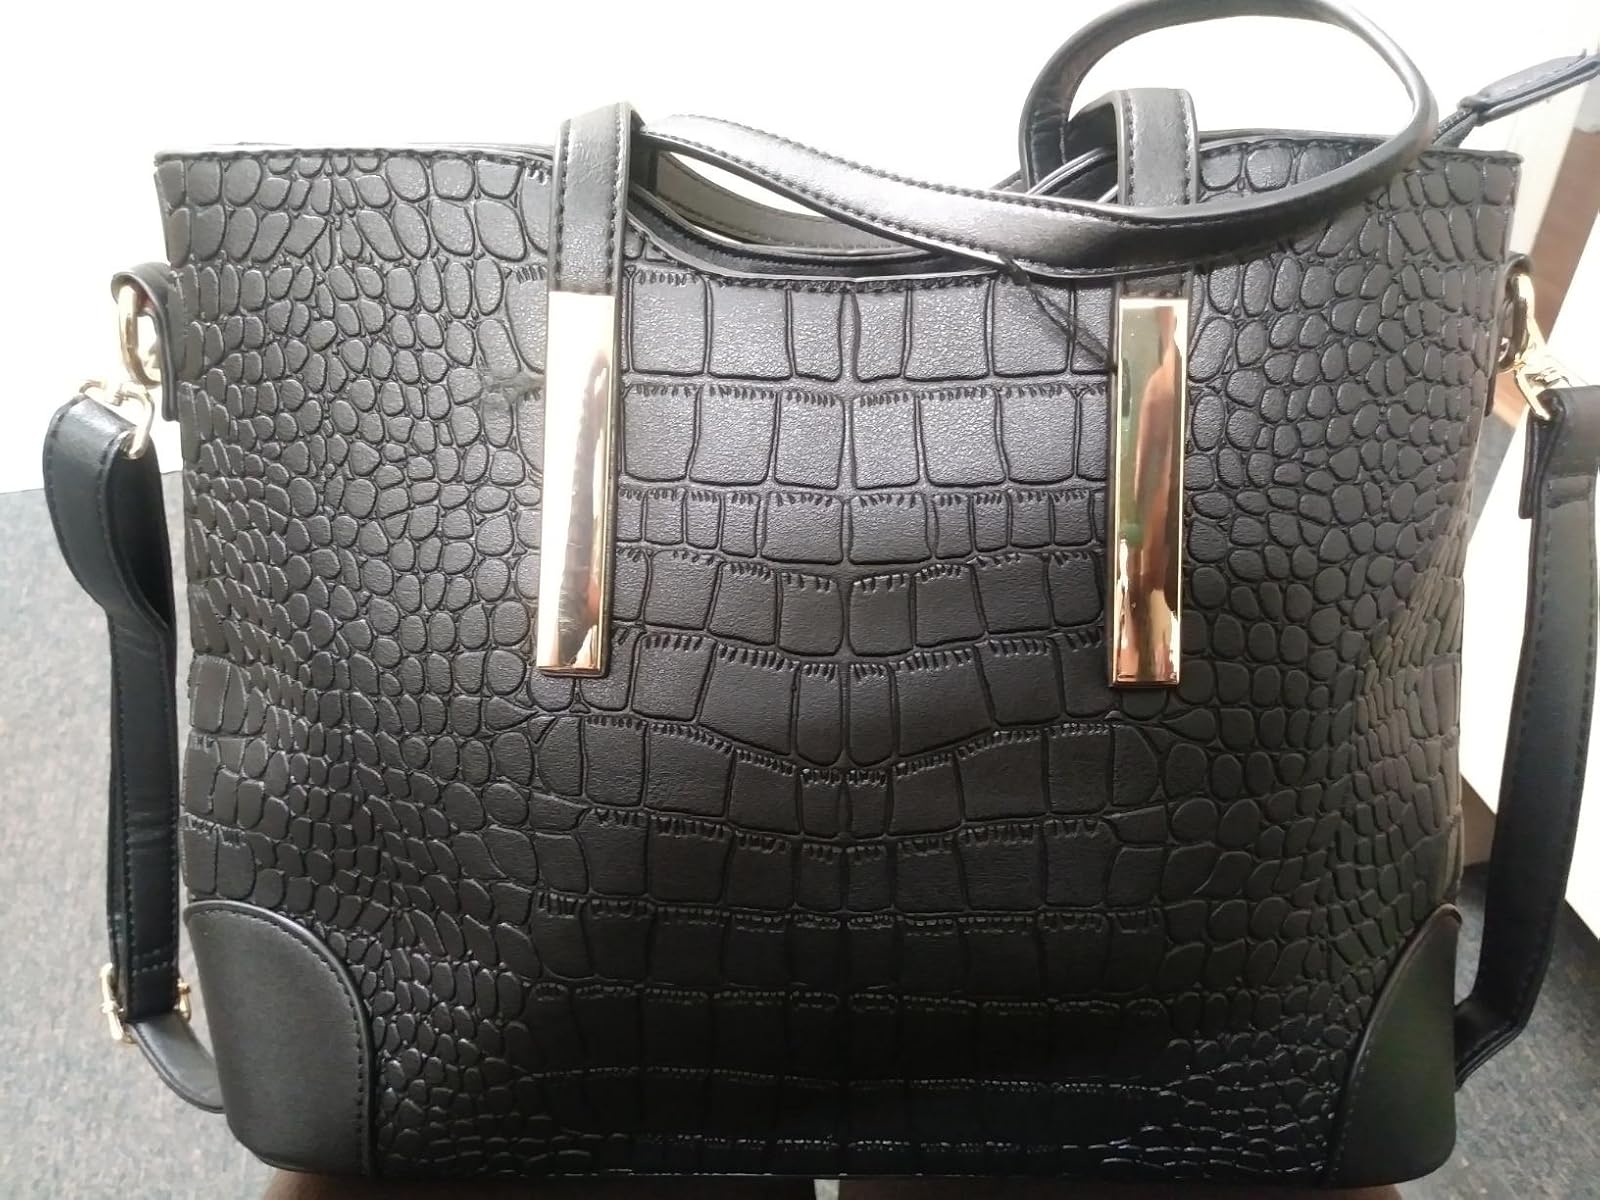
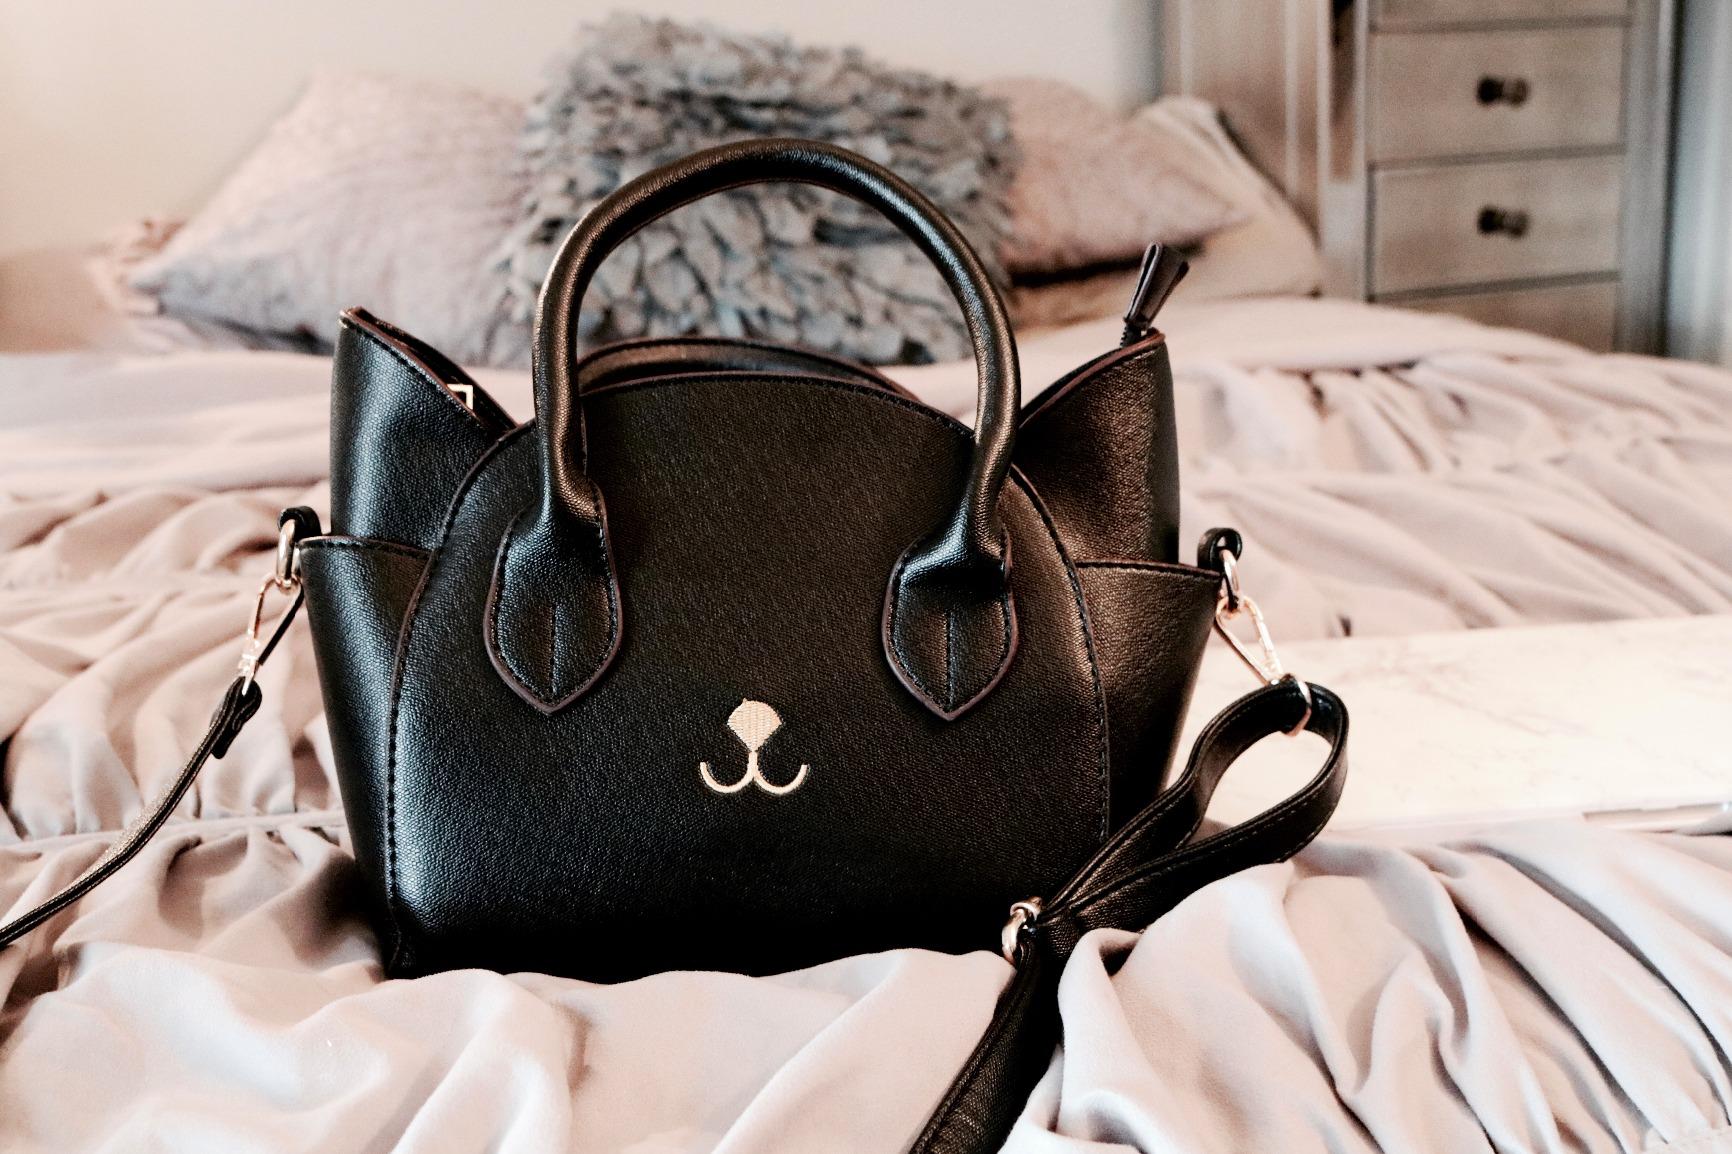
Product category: accessories_handbag
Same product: no